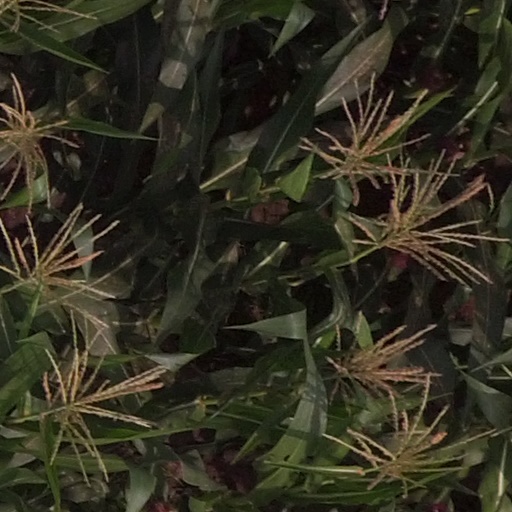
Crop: maize; corn